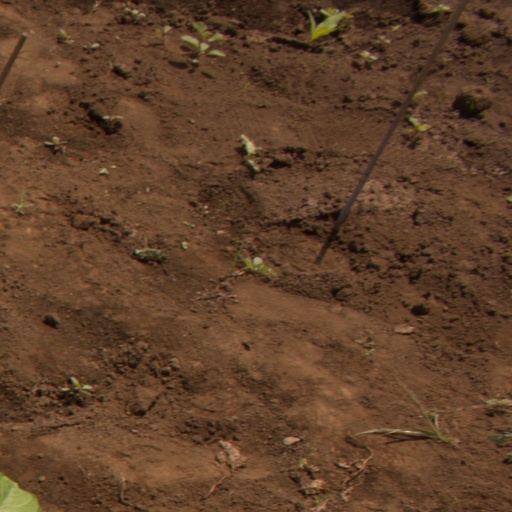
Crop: soybean